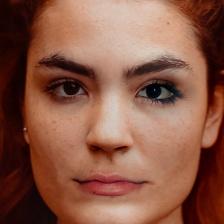
Label: faces